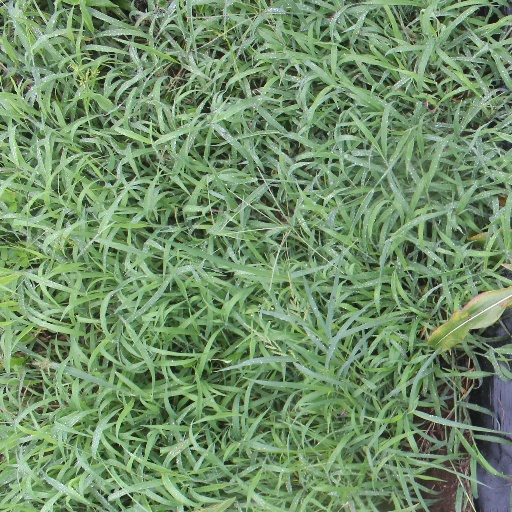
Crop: sorghum